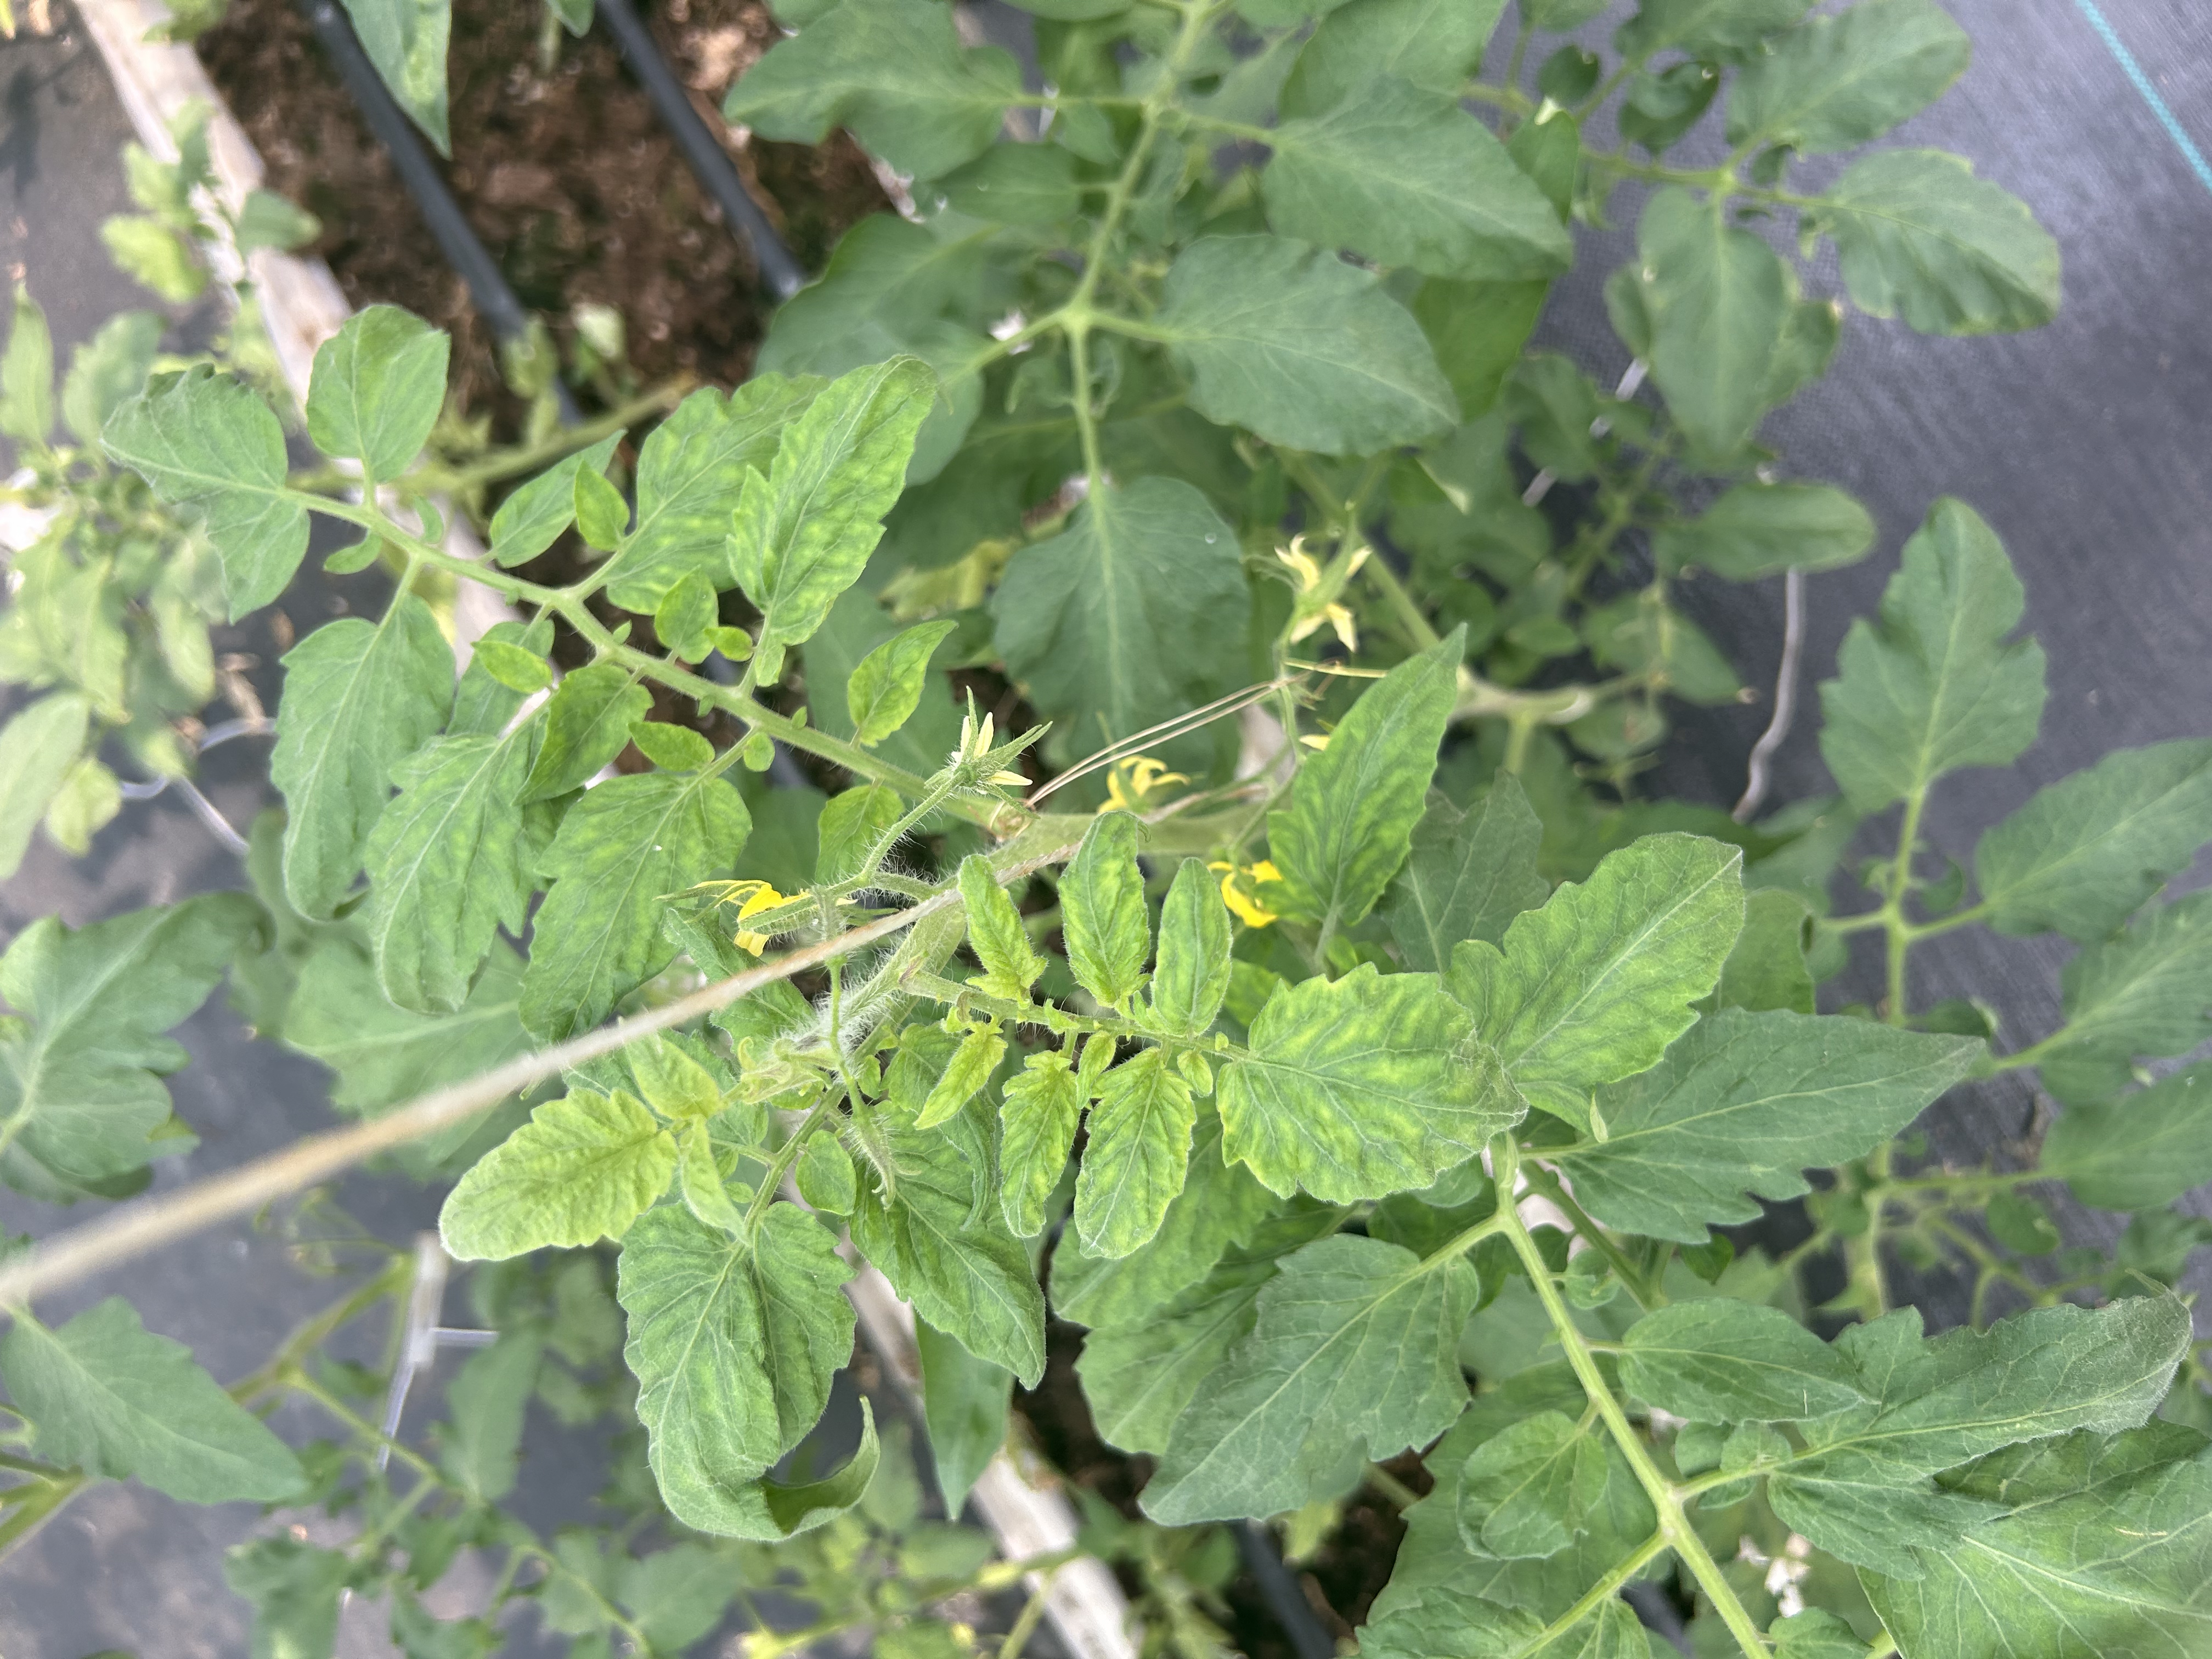
Disease: Viral